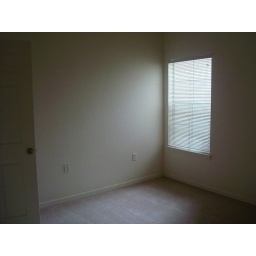
Standing in Heather's bathroom doorway, door in image is closet, entrance is to right